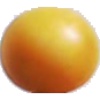
Label: cherry_wax_yellow